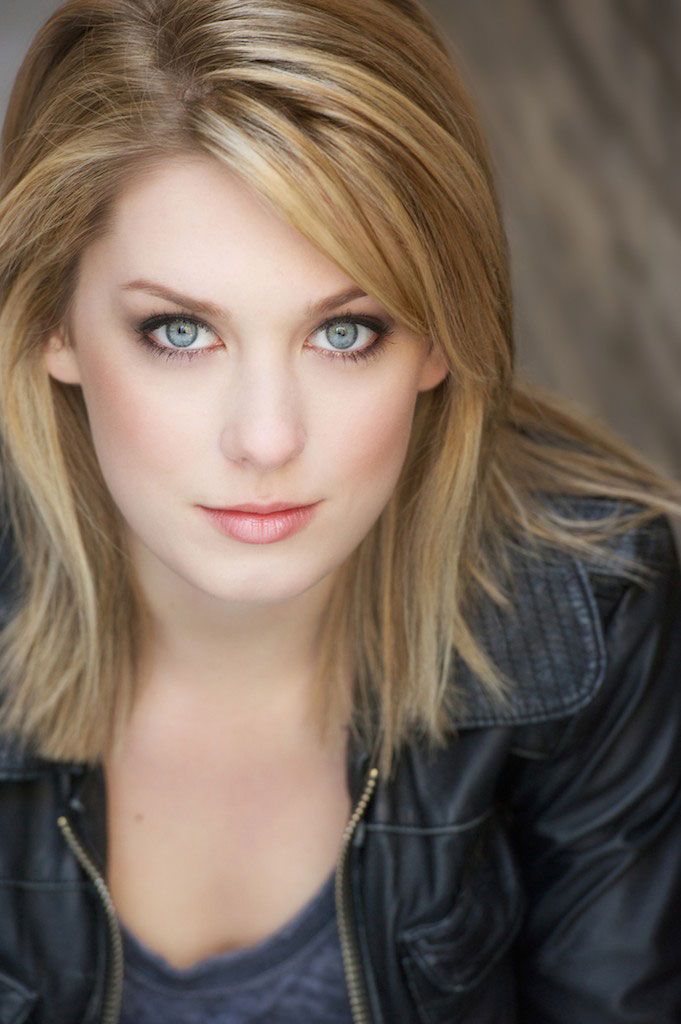
Label: Colored